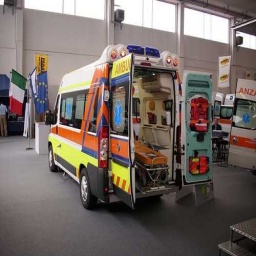
Label: ambulance